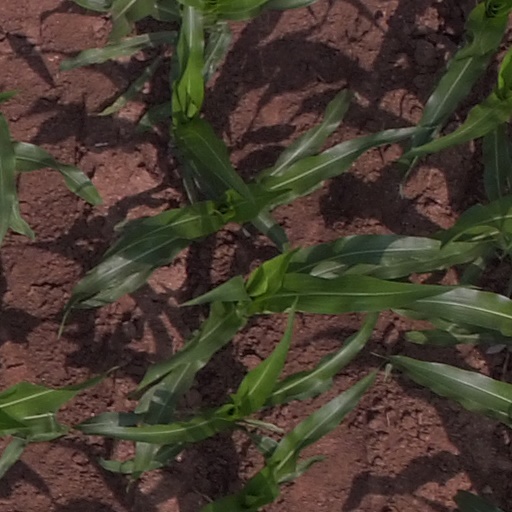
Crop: maize; corn